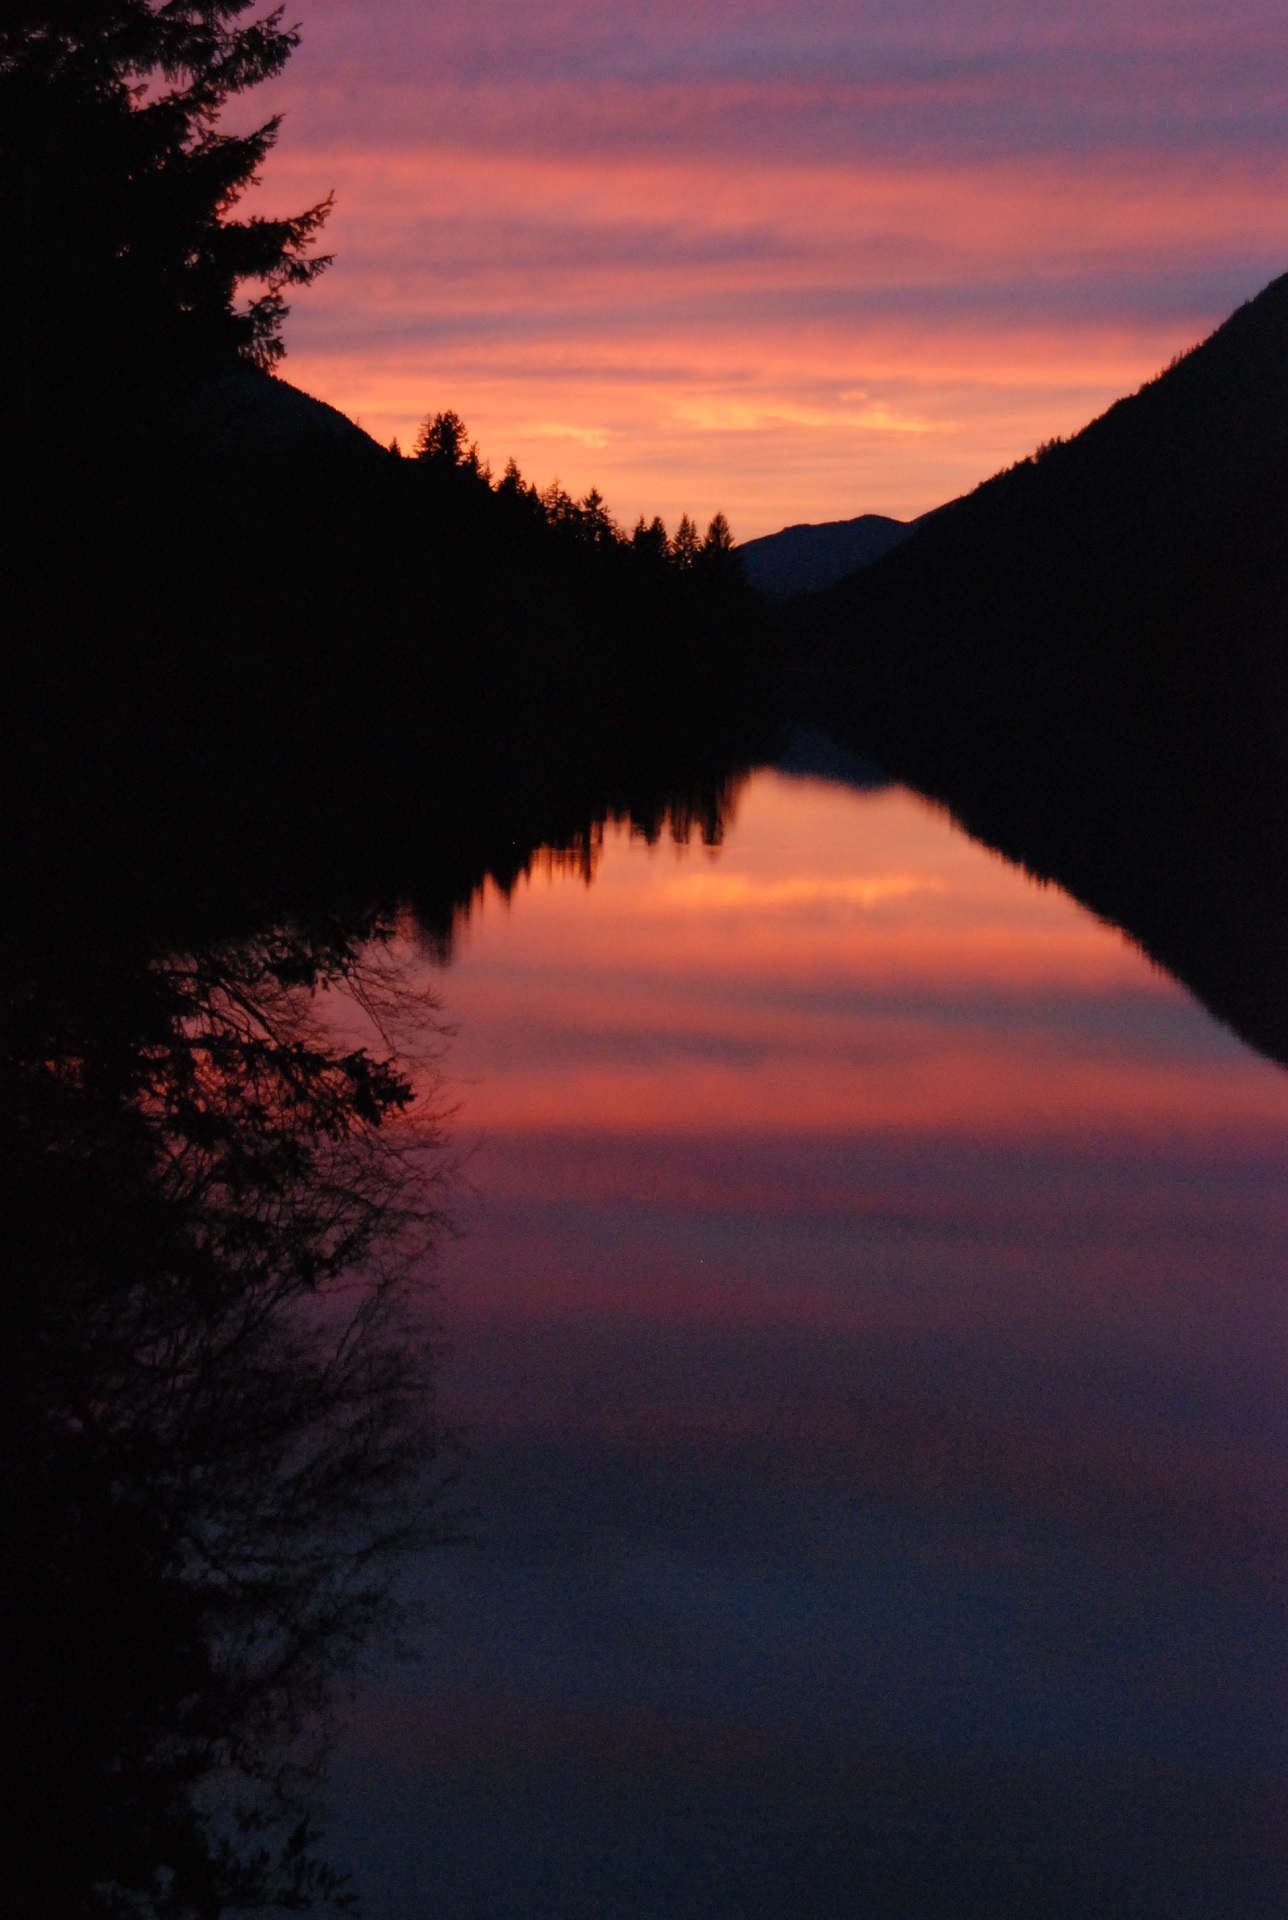
landscape, water, nature, wilderness, cloud, sky, sunrise, sunset, morning, lake, dawn, atmosphere, dusk, evening, twilight, reflection, scenic, usa, calm, colorful, washington, trees, clouds, silhouettes, loch, afterglow, atmospheric phenomenon, red sky at morning, lake crescent, olympic national par